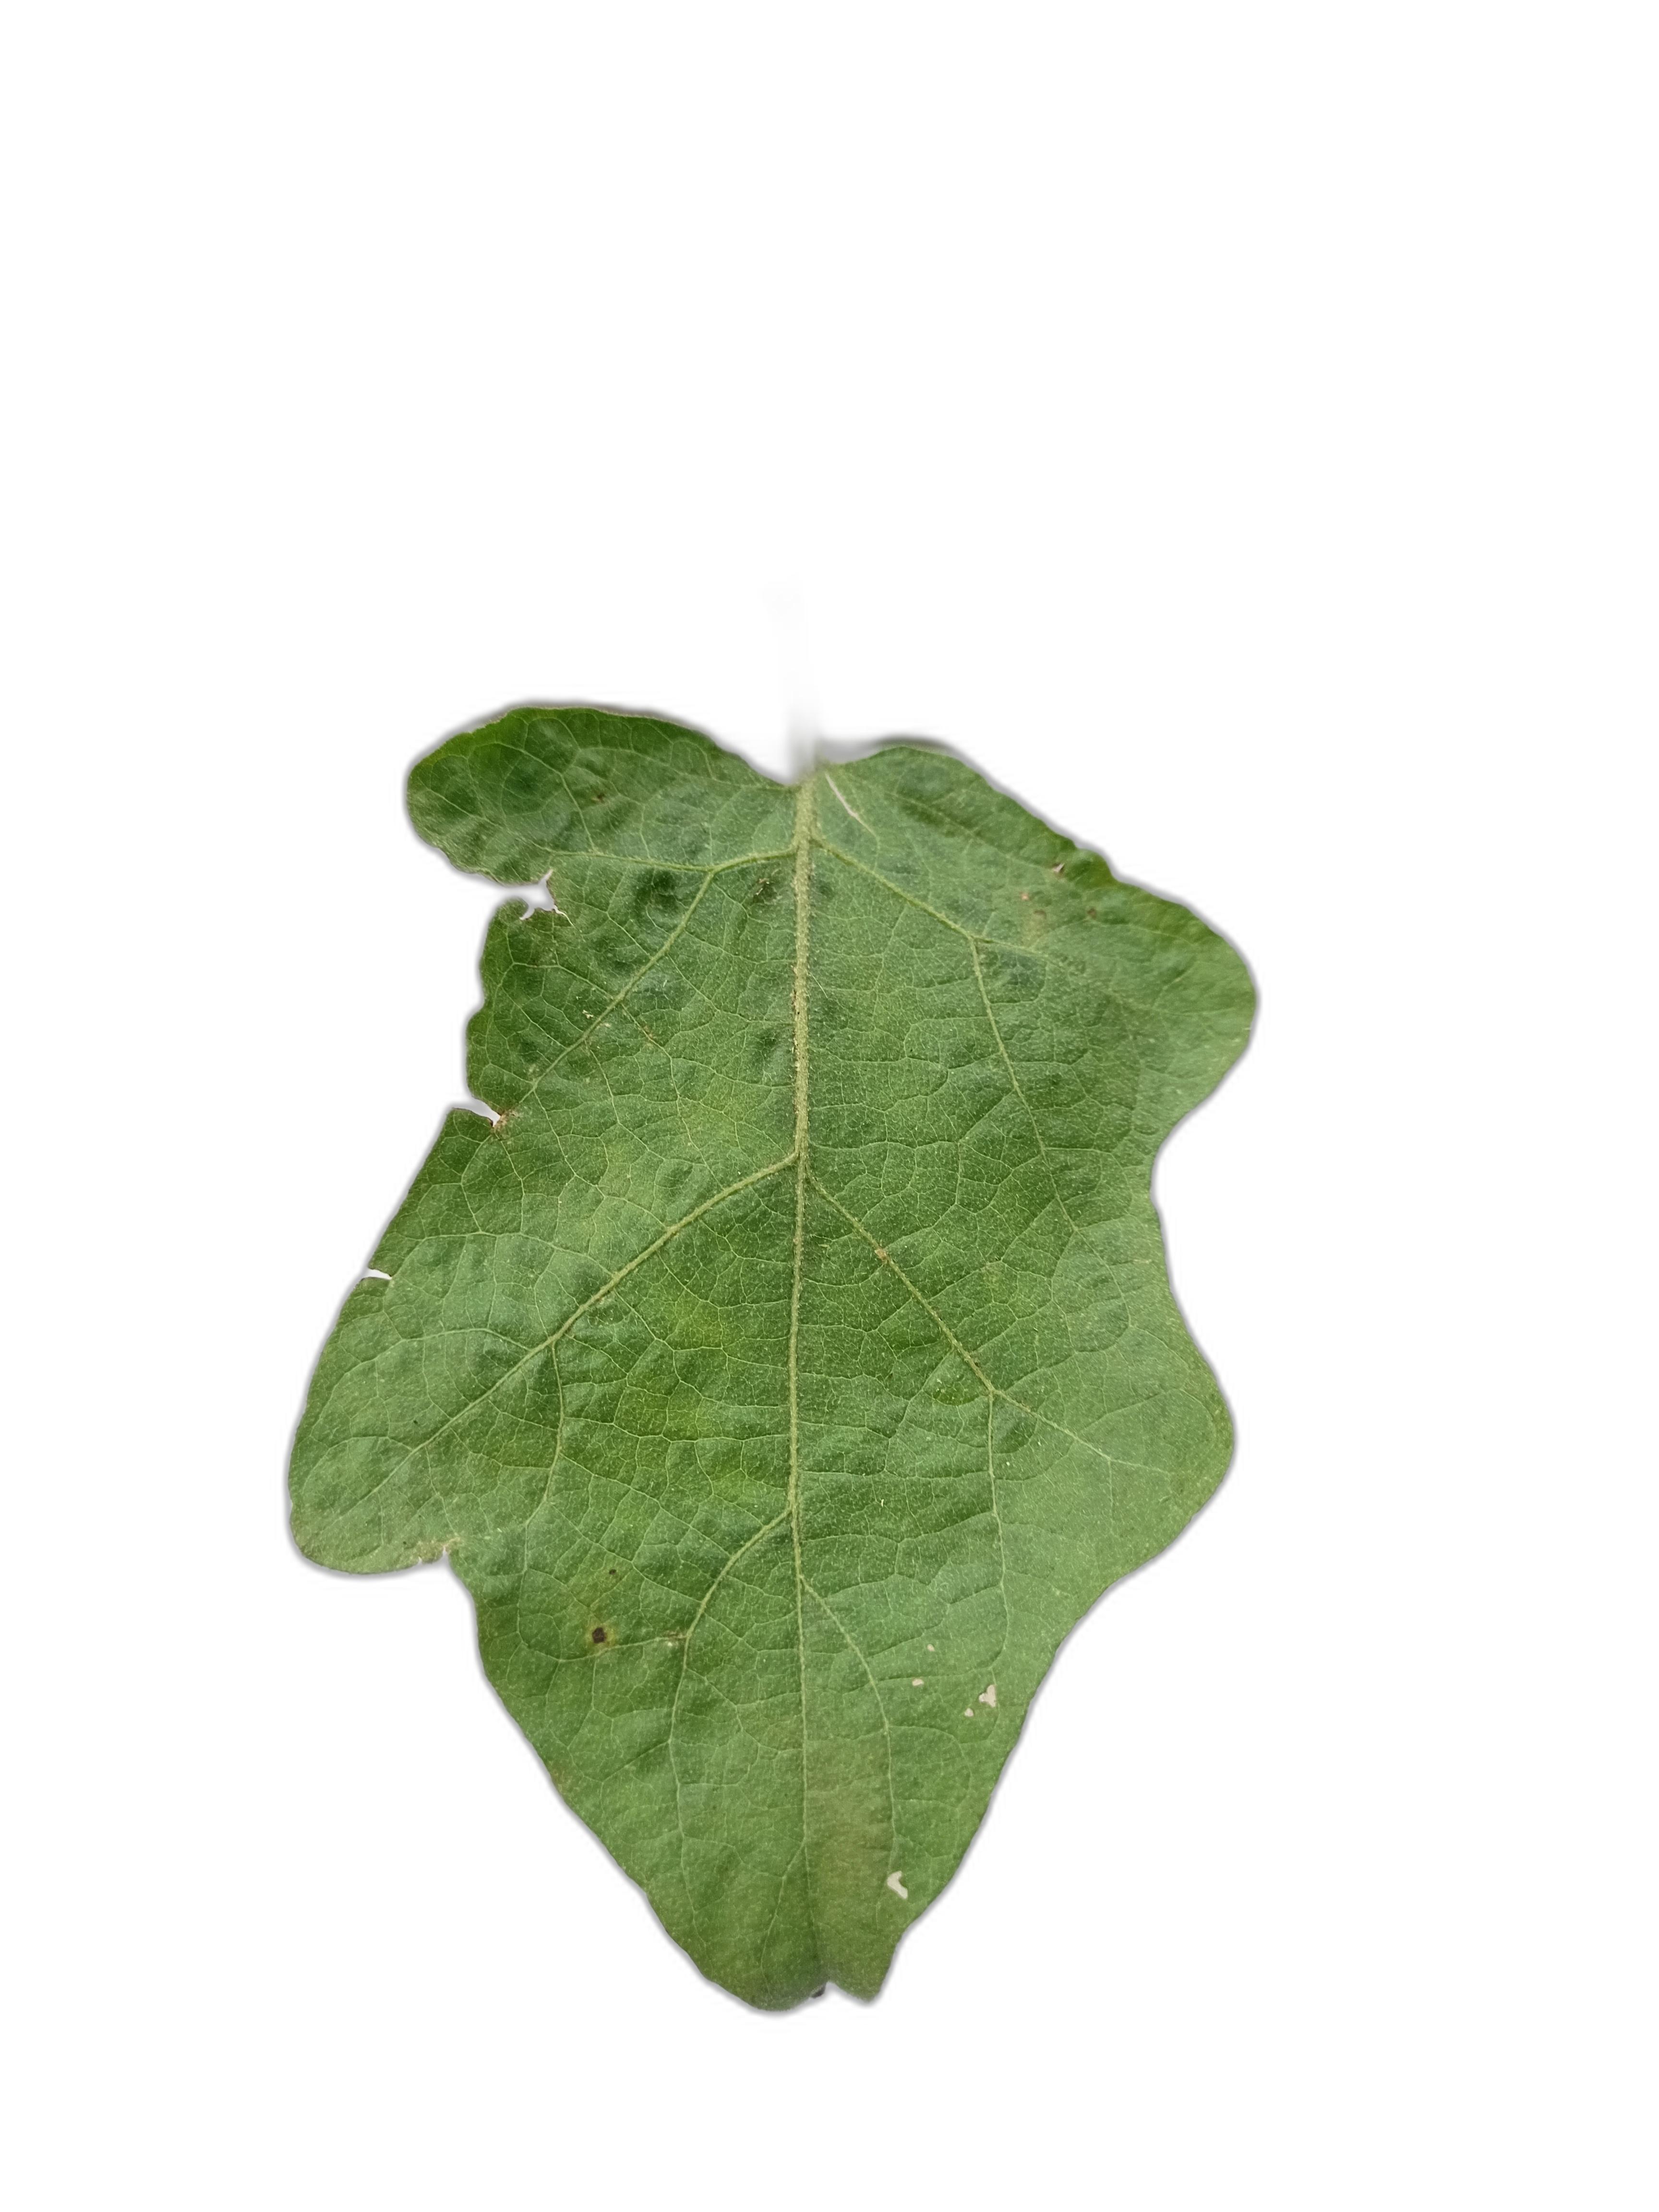
Label: Healthy Leaf